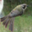
Label: bird